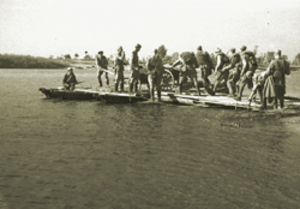
La bataille du Dniepr est une bataille de la Seconde Guerre mondiale, qui peut être considérée comme l'une des plus gigantesques batailles de l'histoire, mobilisant des deux côtés jusqu'à quatre millions de soldats et s'étendant sur un front de 1 400 kilomètres. Durant cette campagne de quatre mois, la rive gauche du Dniepr fut libérée de la présence militaire nazie par les forces soviétiques, qui franchirent en force le fleuve et créèrent plusieurs têtes de ponts sur sa rive droite, tout en libérant Kiev alors aux mains des Allemands depuis l'été 1941.